Texel Group

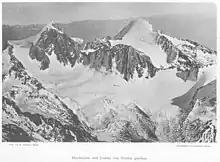
Hohe Weiße) (left) and Lodner (right) seen from north on a picture postcard of 1891.

The Texel Group is located south of the border between the Austrian Tyrol and South Tyrol, where above the mountain hut Stettiner Hütte, at the "Eisjöchl", the Schnalskamm joins the Ötztal Alps.